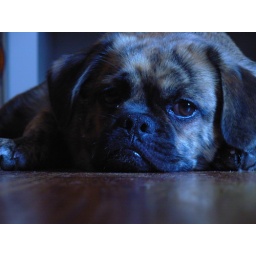
sad face in the office